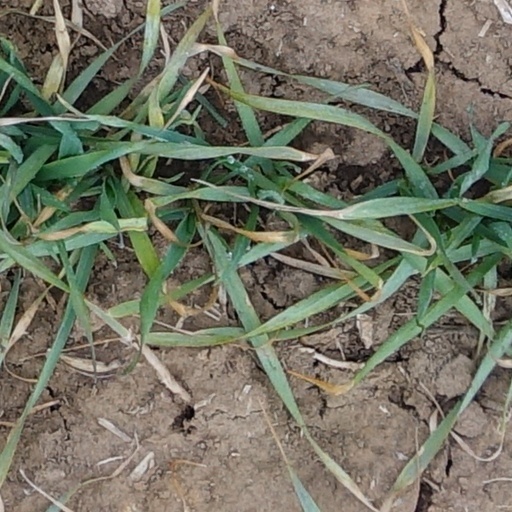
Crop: wheat